Ptolemaeus (lunar crater)

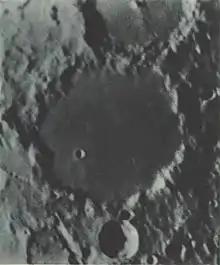
Ptolemaeus crater in Weinek's Lunar Atlas from 1897, on the photo, north is downwards

The features of Ptolemaeus are highlighted when the Sun is at low angles during the first and last quarter. At full Moon the Sun is directly overhead and the crater contours become more difficult to discern.